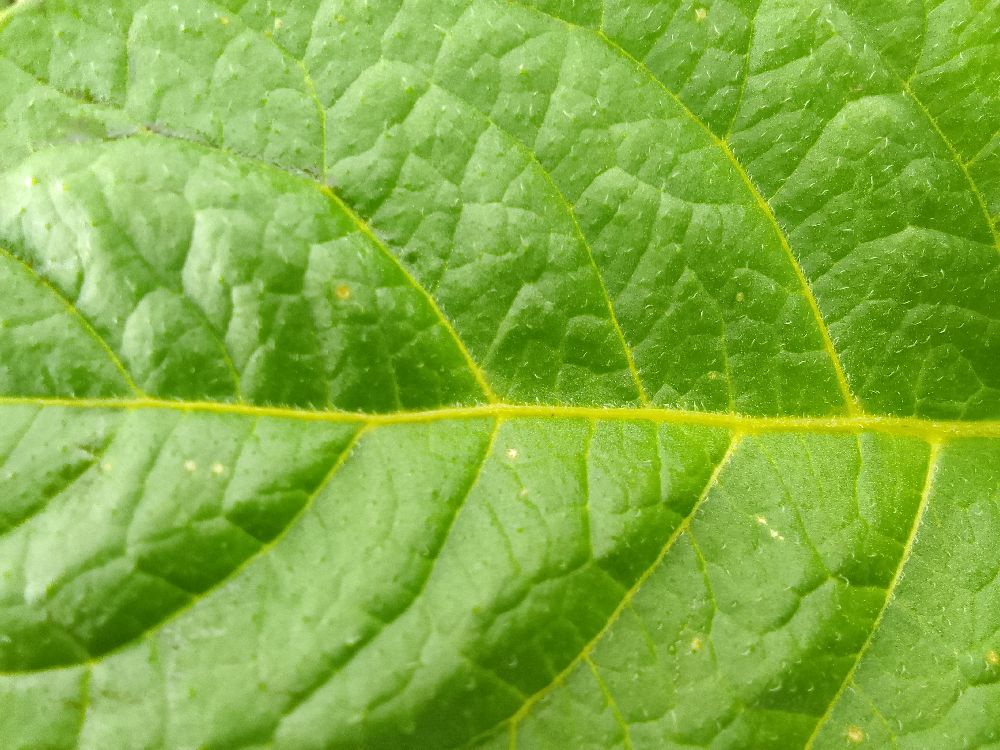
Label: Healthy